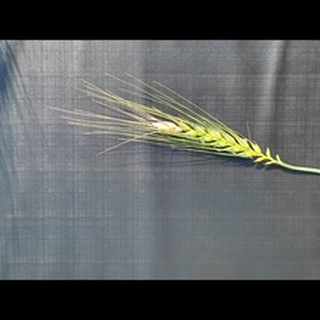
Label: wheat_blast